How High Is Up?

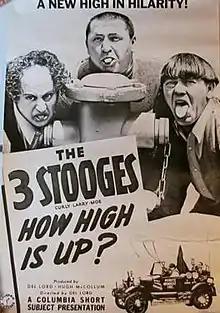

How High Is Up? is a 1940 short subject directed by Del Lord starring American slapstick comedy team The Three Stooges (Moe Howard, Larry Fine and Curly Howard). It is the 48th entry in the series released by Columbia Pictures starring the comedians, who released 190 shorts for the studio between 1934 and 1959.